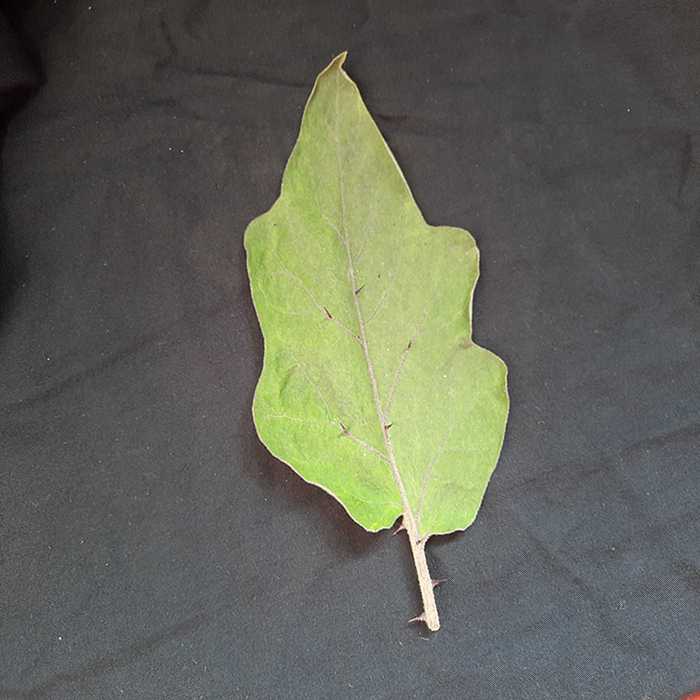
Plant: Eggplant
Label: Eggplant fresh leaf